Jade Emperor Pagoda

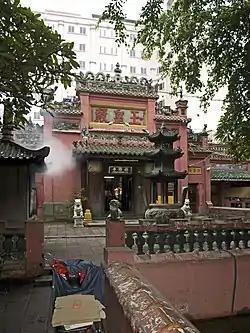
The main entrance

The Jade Emperor Pagoda (Vietnamese: "Chùa Ngọc Hoàng"; name: "Ngọc Hoàng Điện," 玉皇殿, "Jade Emperor Hall", French: Temple Da Kao) also known as the Phước Hải Tự (Vietnamese: "Chùa Phước Hải"; 福海寺, "Luck Sea Temple") is a Taoist, Buddhist, Confucian pagoda located at District 1, Ho Chi Minh City, Vietnam. It was founded by a Chinese merchant named Liu Daoyuan (劉道源, Lưu Minh or Lưu Đạo Nguyên), a Cantonese migrant. It is also known from 1984 by the new Buddhist name Phước Hải Tự (福海寺, "Luck Sea Temple"). Then U.S. President Barack Obama paid a visit to the pagoda during his state trip to Vietnam on 22 May 2016.